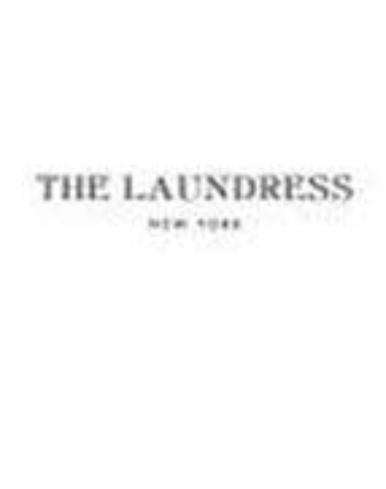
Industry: Necessities